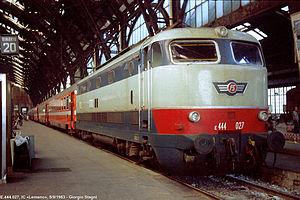
Le Lemano est un train de type Trans-Europ-Express ou TEE qui relia de 1958 à 1982 les villes de Milan et de Genève. Son nom fait référence au lac Léman.